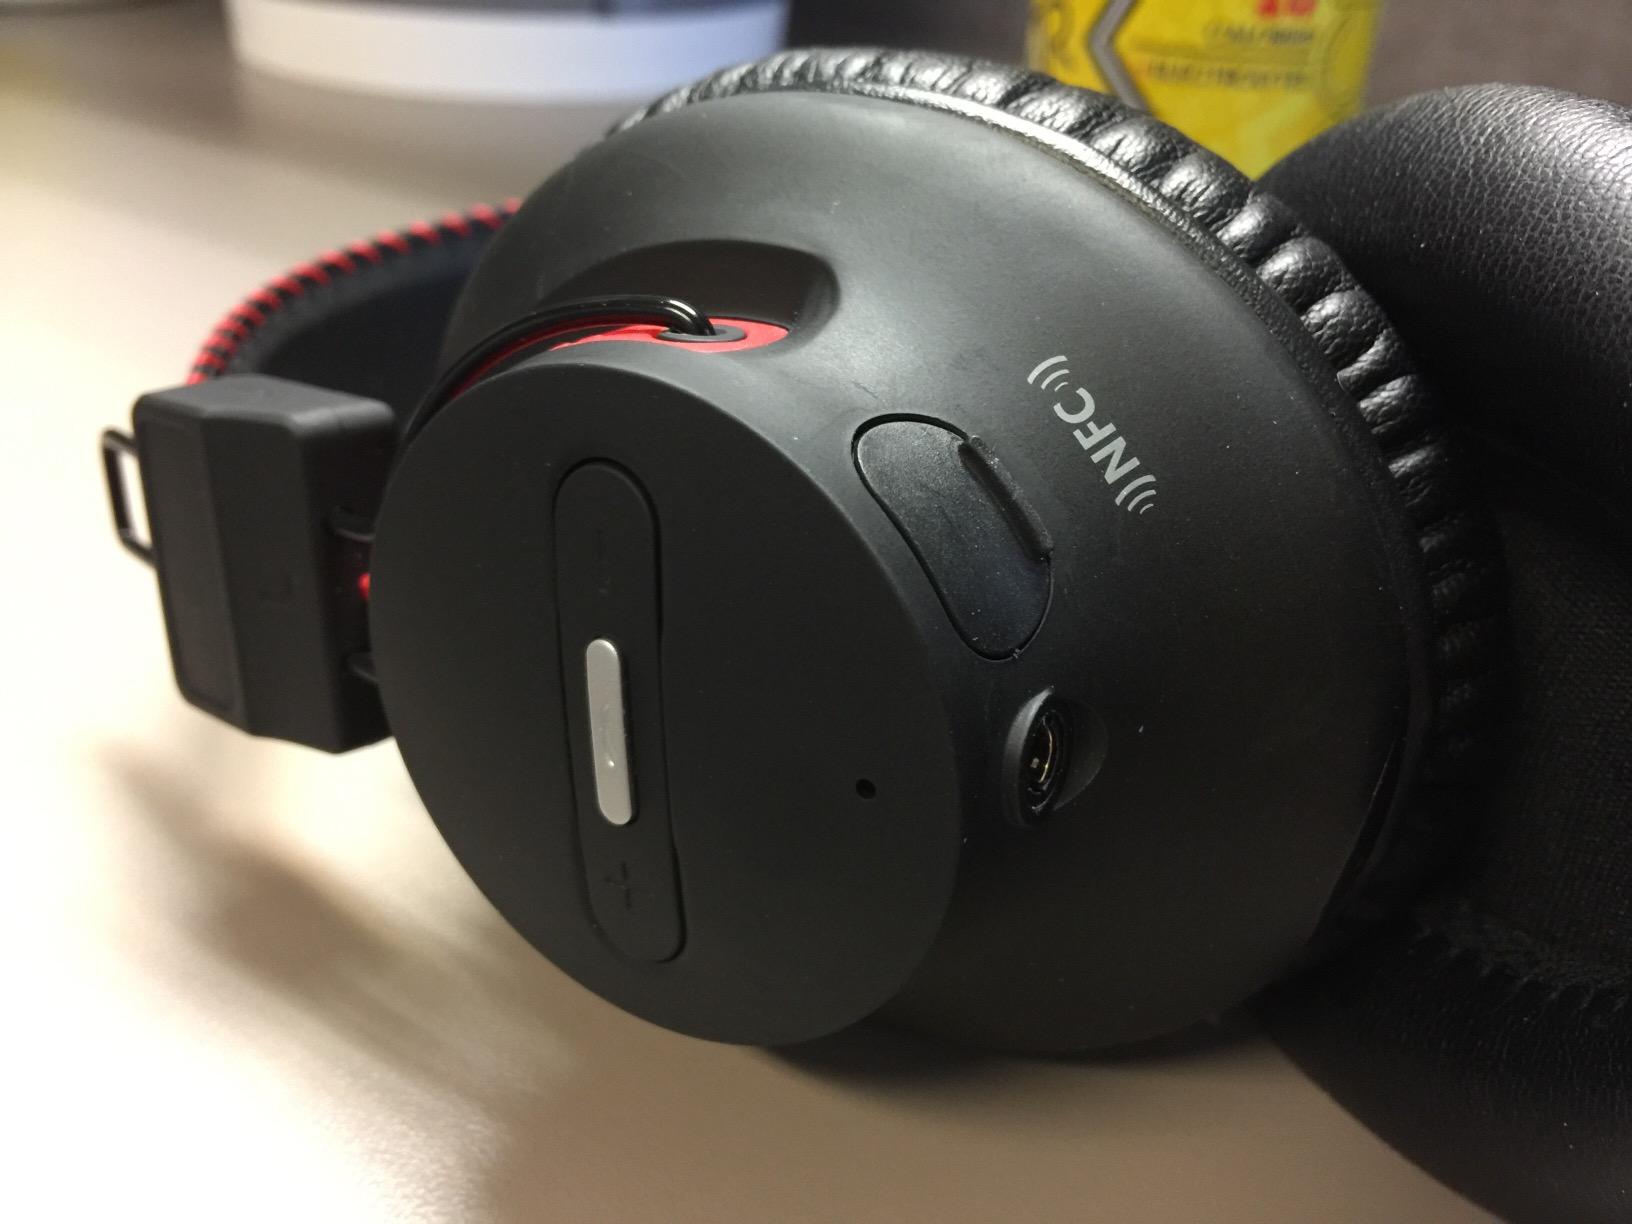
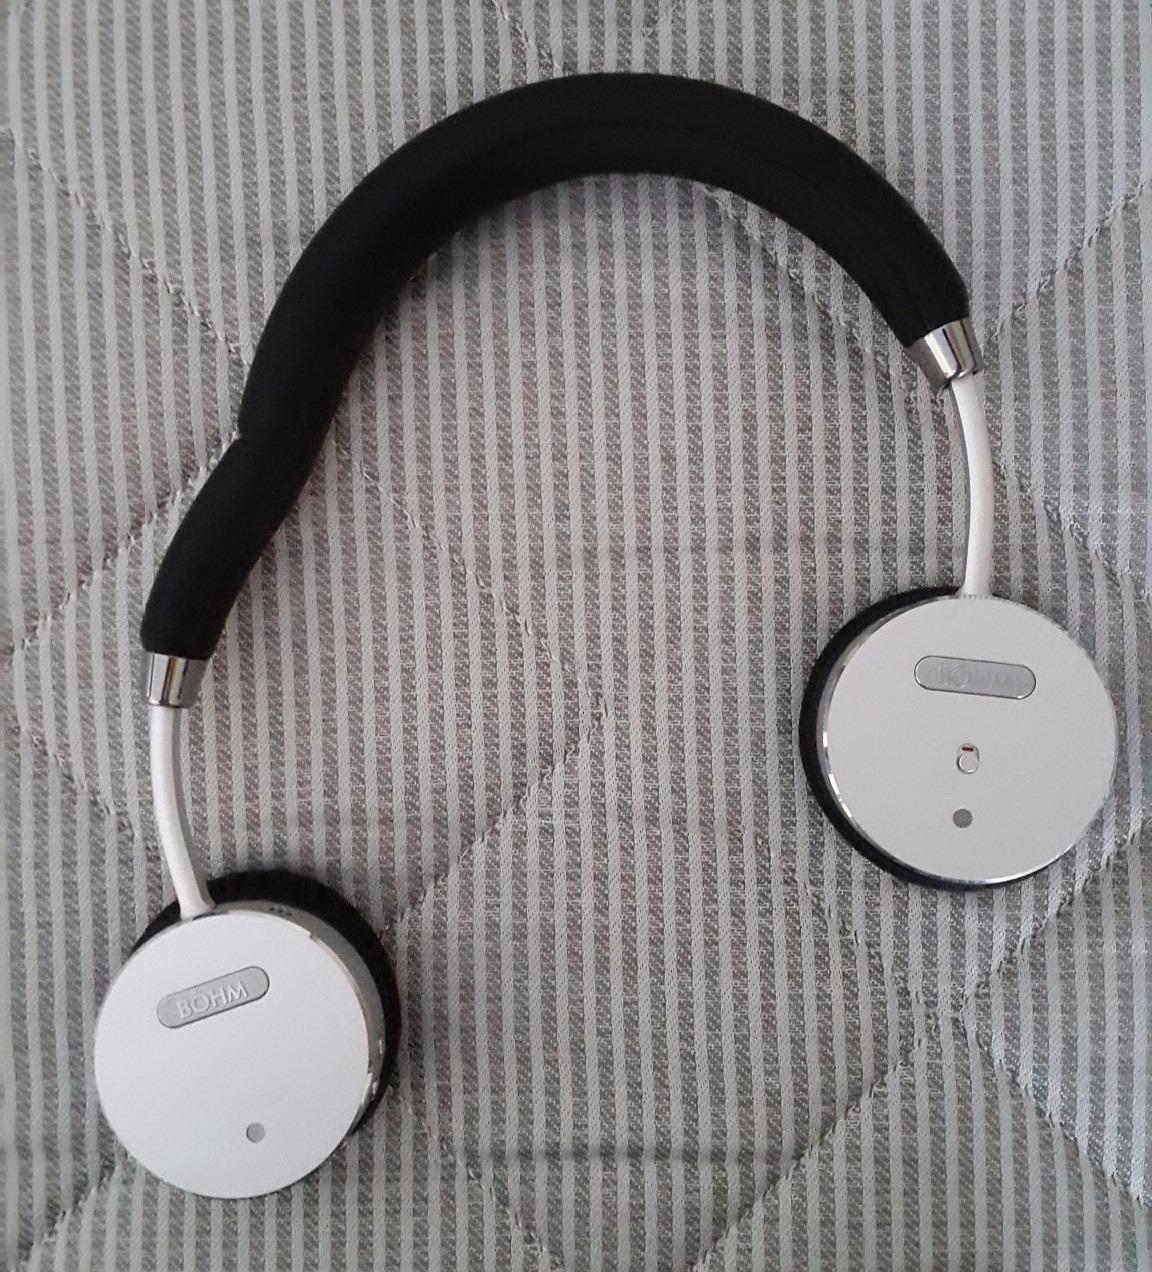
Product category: headphones
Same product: no